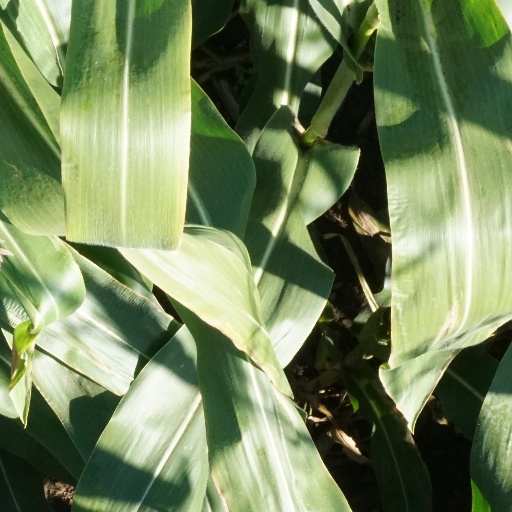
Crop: maize; corn